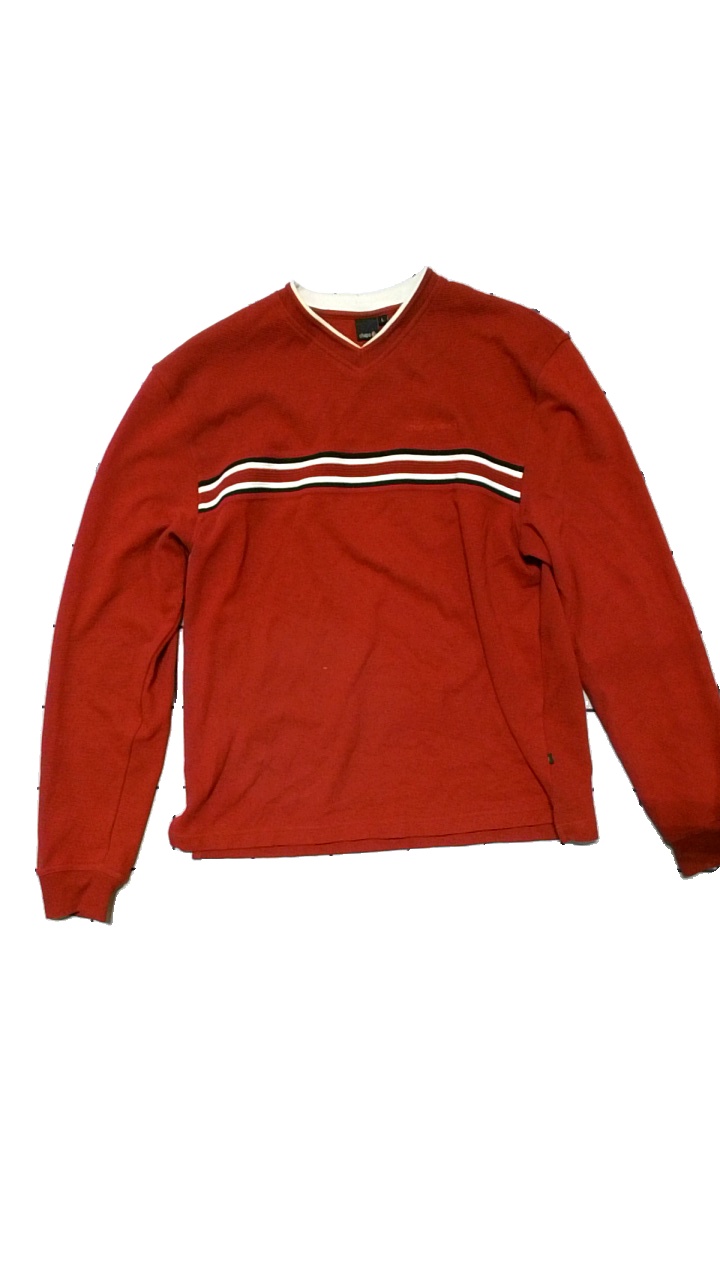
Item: Sweater (Men)
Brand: Chaps
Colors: Red, Black, Multicolor
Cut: Regular
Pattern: Logo print
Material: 80% cotton, 20% polyester
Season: All
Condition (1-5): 2
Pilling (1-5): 2
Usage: Export
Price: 50-100